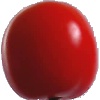
Label: Tomato 4